Jamaica, Queens

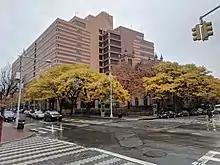
Social Security Administration building at 153rd Street and Jamaica Avenue.

Economic development was long neglected. In the 1960s and 1970s, many big box retailers moved to suburban areas where business was more profitable. Departing retailers included brand name stores and movie theaters that once thrived in Jamaica's busiest areas. Macy's and the Valencia theater were the last companies to move out in 1969. The 1980s crack epidemic created even more hardship and crime. Prime real estate spaces were filled by hair salons and 99 cent stores. Furthermore, existing zoning patterns and inadequate infrastructure did not anticipate future development.